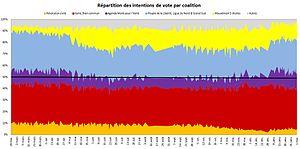
Evolution des intentions de vote par coalition entre le 24 février 2012 et le 10 janvier 2013.
Les élections générales italiennes de 2013 se sont déroulées les 24 et 25 février 2013. Elles se sont tenues à la suite de la dissolution du Parlement du 22 décembre 2012, afin de désigner les 630 députés de la Chambre des députés et les 315 sénateurs élus du Sénat de la République, selon la loi électorale de 2005 pour la XVIIᵉ législature, d'une durée normale de 5 ans. Elles sont légèrement anticipées puisque l'échéance naturelle de la législature correspond à fin mars, début avril. Trois élections régionales anticipées, en Lombardie, Latium et Molise, se déroulent en même temps.